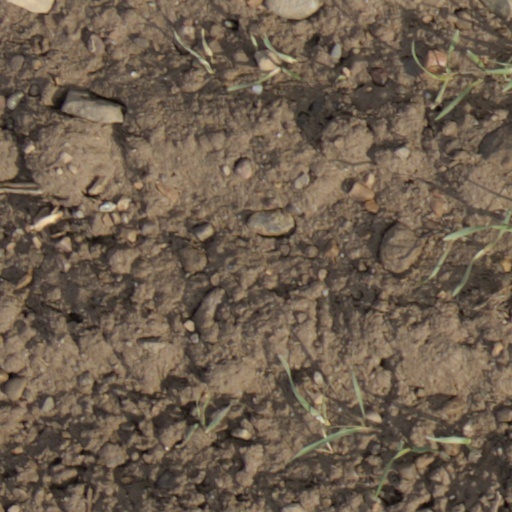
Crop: wheat